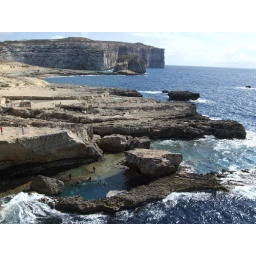
The blue hole from above water